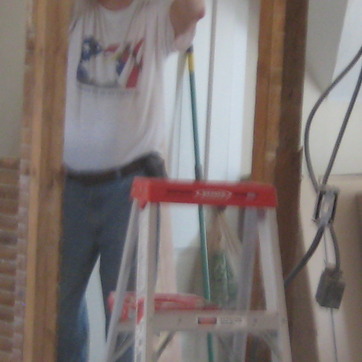
Material: plastic